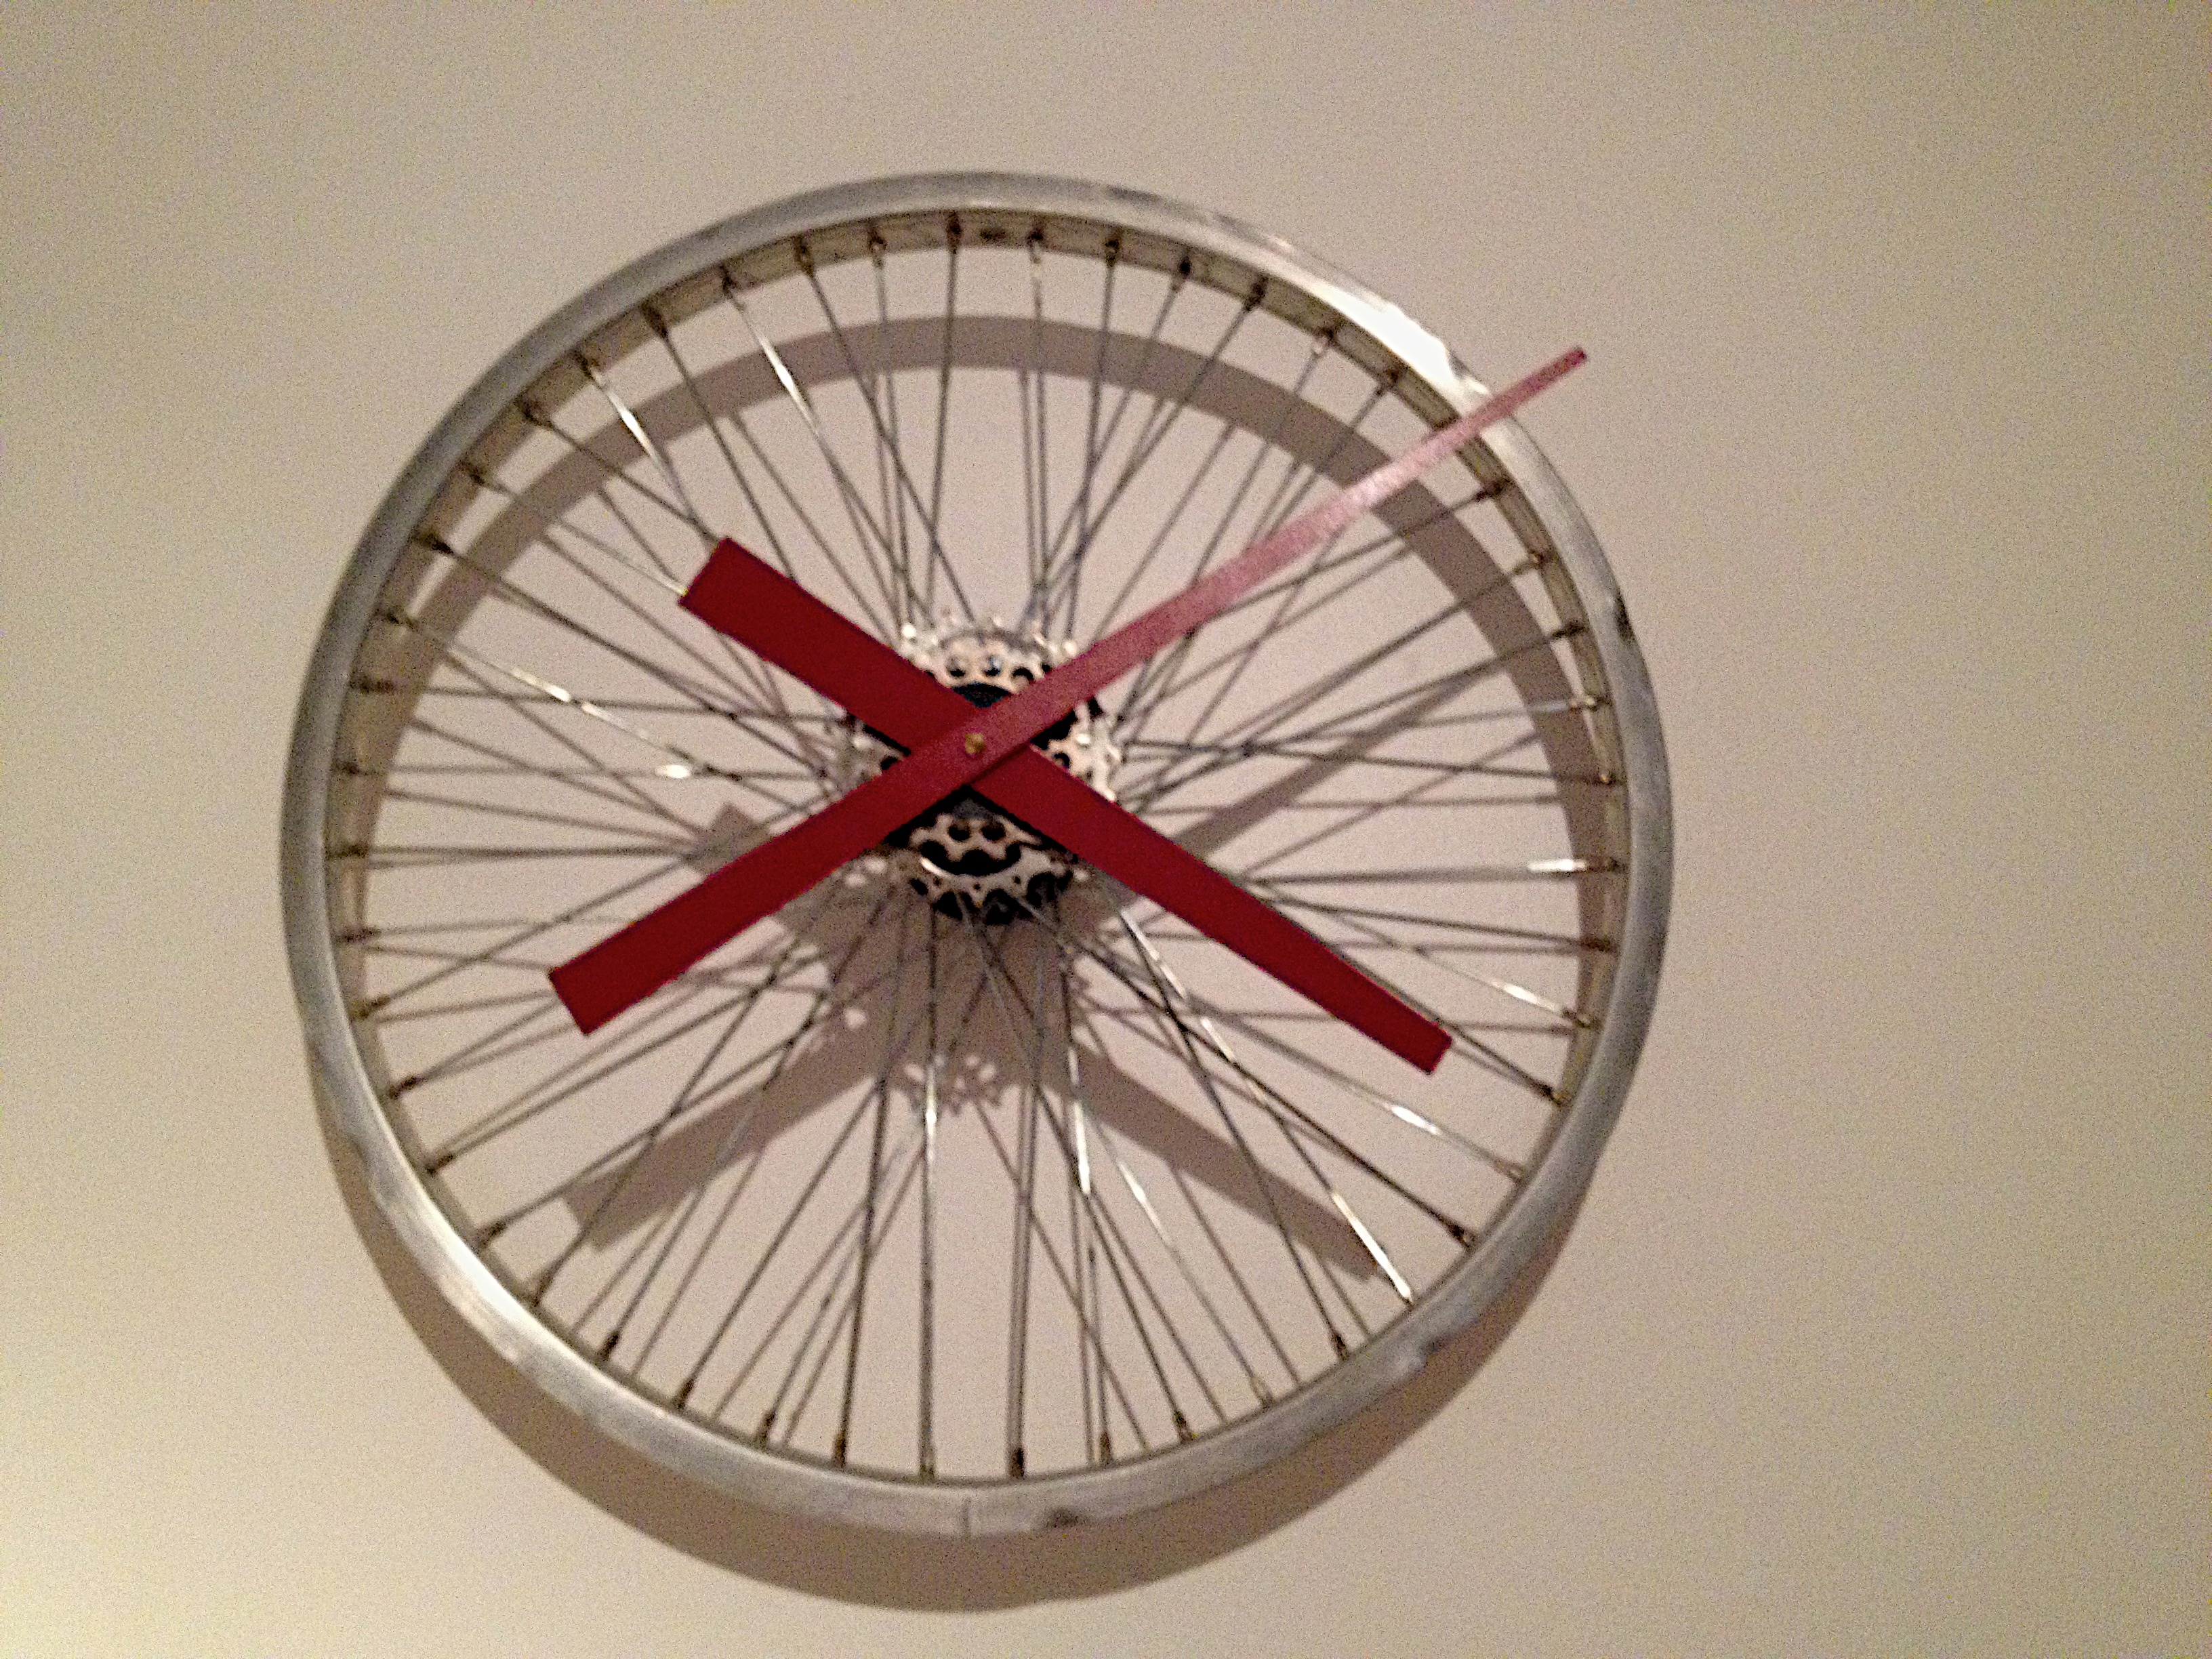
wheel, spoke, circle, product, rim, bicycle frame, bicycle wheel, bicycle part, bmx bike, road bicycle